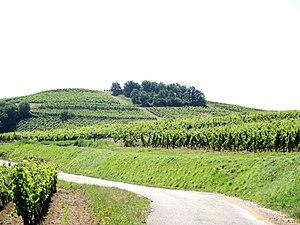
Limony détail
Limony est une commune française, située dans le département de l'Ardèche en région Auvergne-Rhône-Alpes.